Kūsankū

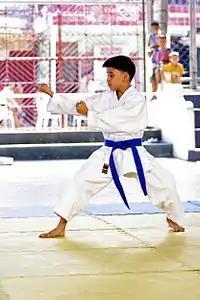
Young karateka performing Kūsankū-shō

The karate kata "Kūsankū" is said to be a kata taught by Kōshōkun, but there are no primary historical documents to prove this, the only evidence is the name of the kata and oral tradition. This kata was passed down from Kusanku's student Tode Sakugawa. Many variations of Kusanku kata exist, however the most unique one is known as "Tachimura no Kusanku" in KishimotoDi, this version was passed on by a student of Kanga Sakugawa known as Bushi Tachimura, a contemporary to the more famous Bushi Matsumura. The kata of KishimotoDi remain unaltered by Anko Itosu.